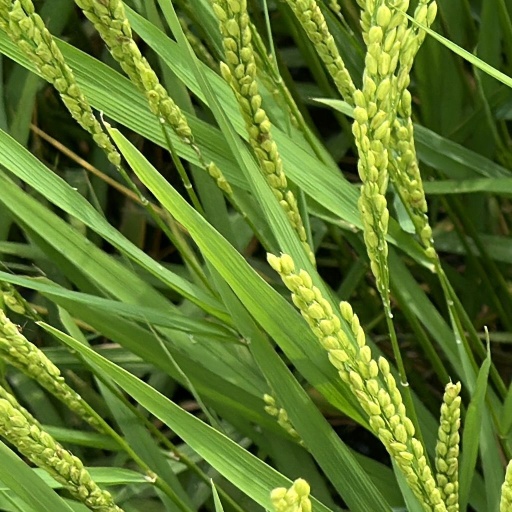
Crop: rice